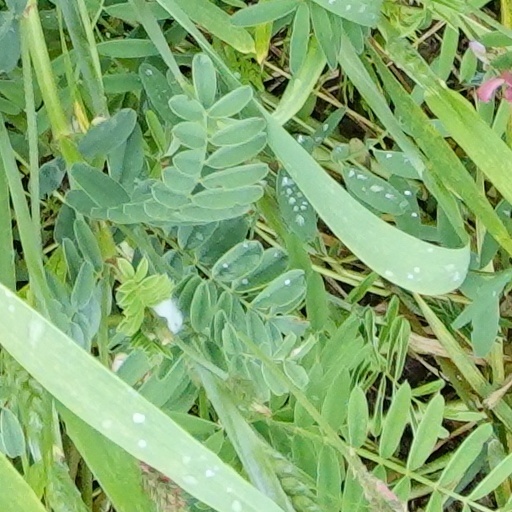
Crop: wheat